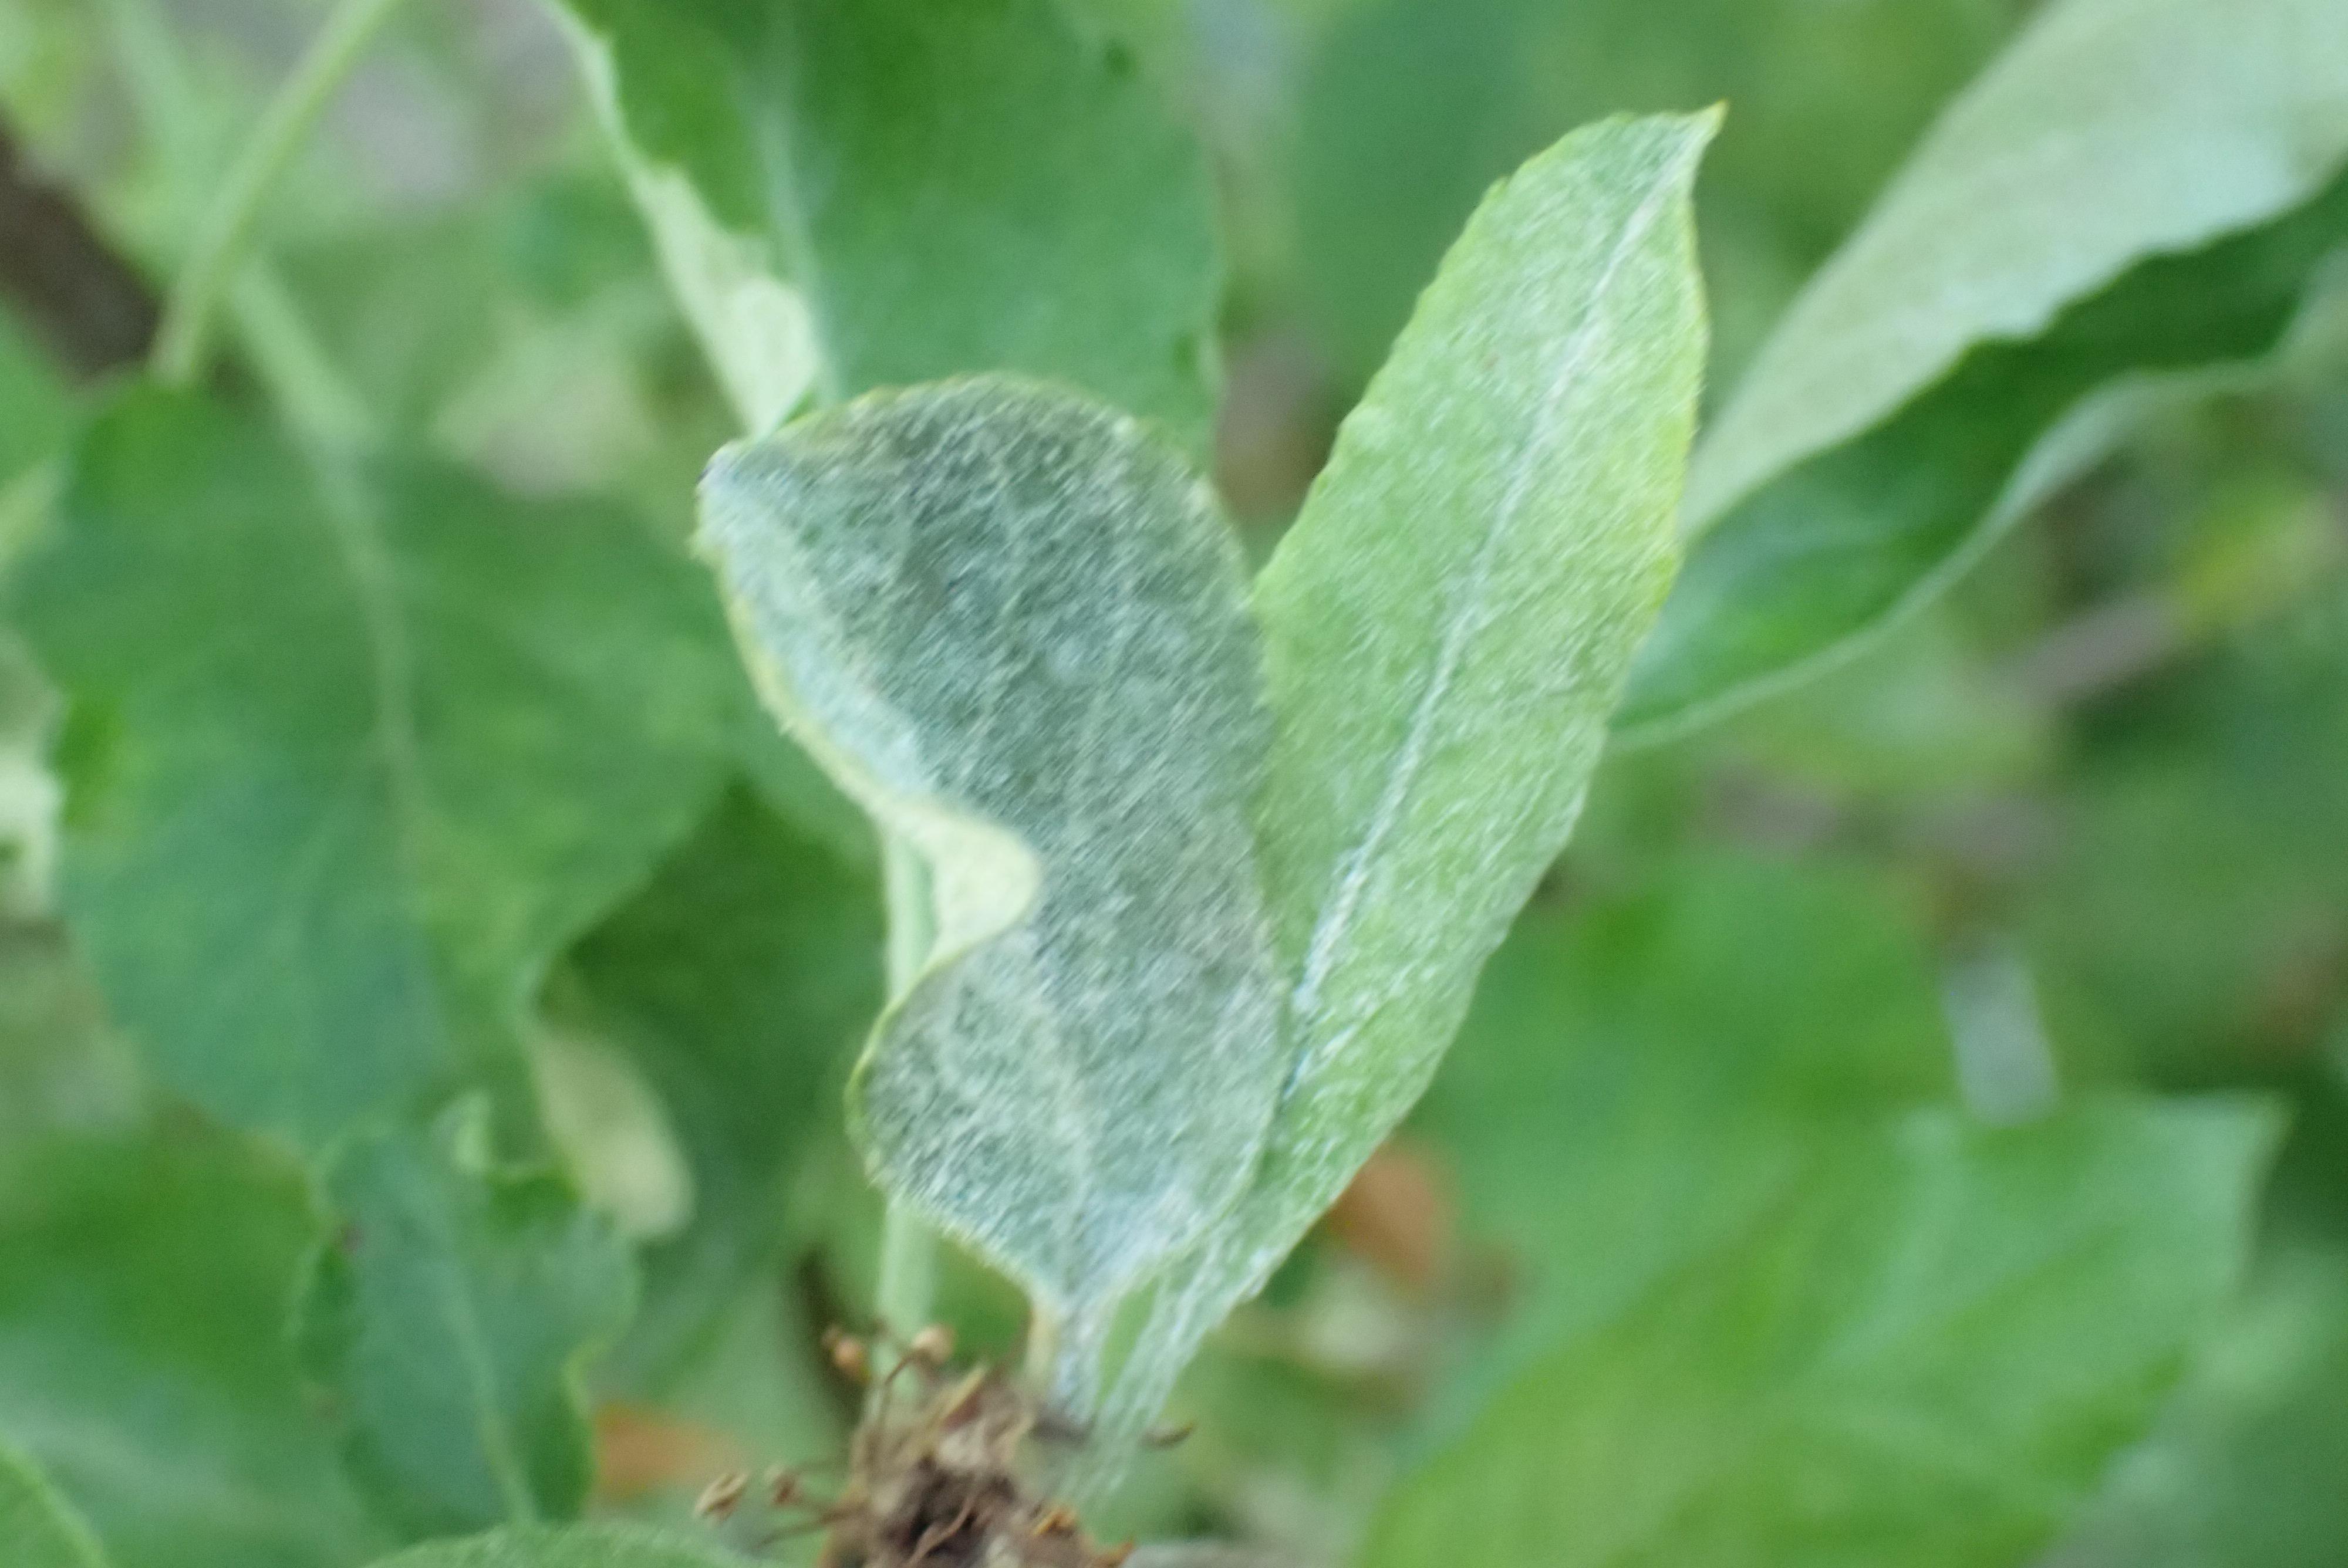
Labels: powdery_mildew